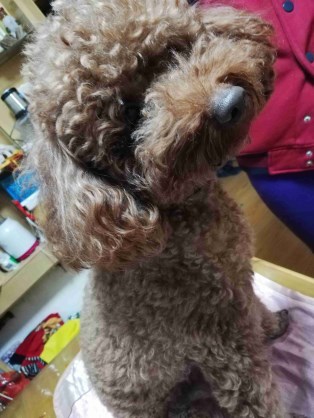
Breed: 7449-n000128-teddy